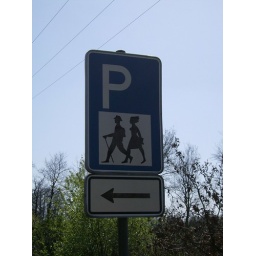
Old fashioned man with a hat and a woman with her hair blowing in the wind...Along a road through marshes in Germany